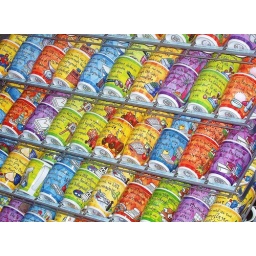
A row of colourful mugs photographed at an indoor market in Bremen, Germany.